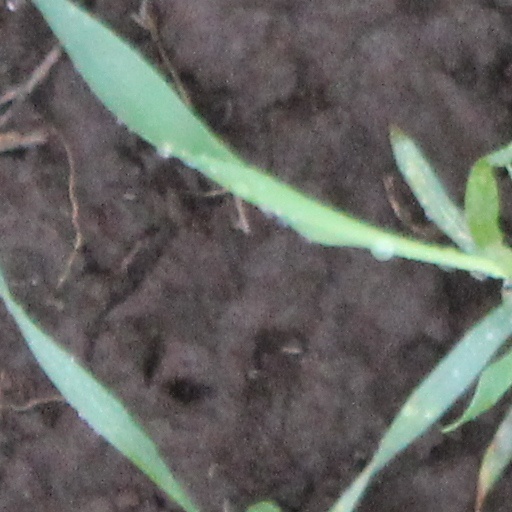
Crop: wheat